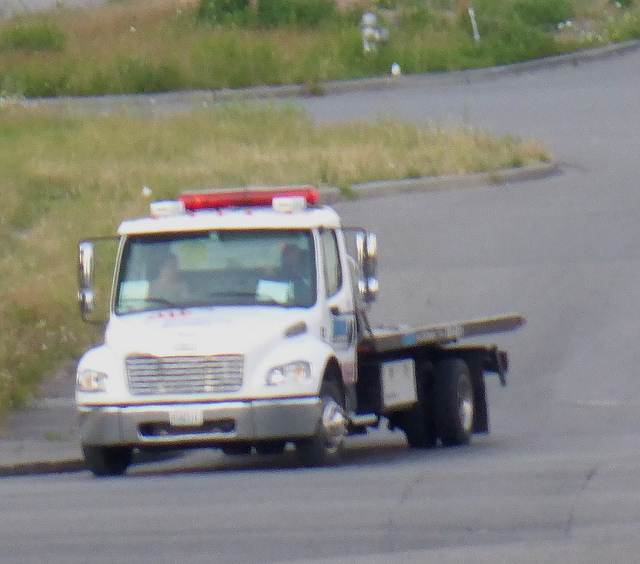
A tow truck driving down a rural road.

A flat bed truck with a red light bar drives down a road.

A tow truck with people in it on a street.

a flat bed truck drives down a street

A tow truck is driving down the road.